Thomas Kretschmann

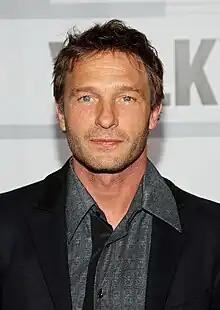
Kretschmann in March 2012

Thomas Kretschmann (born 8 September 1962) is a German actor who has appeared in many European and American films. His notable roles include Lieutenant Hans von Witzland in "Stalingrad" (1993), Hauptmann Wilm Hosenfeld in "The Pianist" (2002), Hermann Fegelein in "Downfall" (2004), Captain Englehorn in "King Kong" (2005), Major Otto Remer in "Valkyrie" (2008), the voice of Professor Z in "Cars 2" (2011), and as the journalist Jürgen Hinzpeter in "A Taxi Driver" (2017). He also portrayed Baron Wolfgang von Strucker in the Marvel Cinematic Universe films "" (2014) and "" (2015).